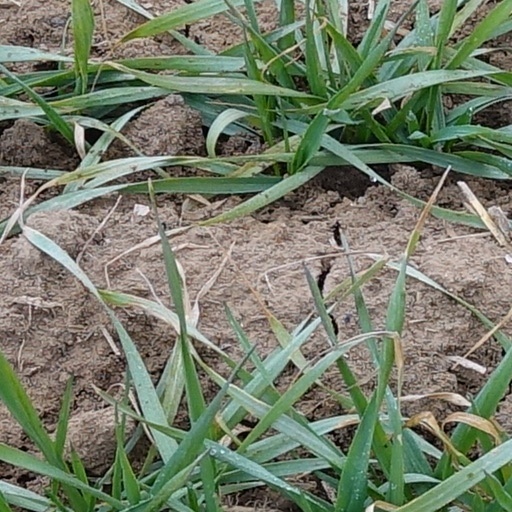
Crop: wheat